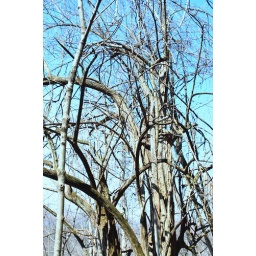
bowed branches and trees against the blue sky